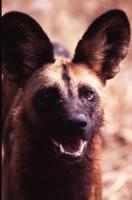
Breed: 211-n000025-African_hunting_dog